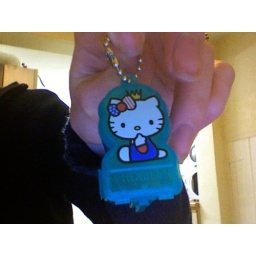
tiny little hello kitty box on a keychain! i got this in the a-z european swap... so cute